Joachim Gauck

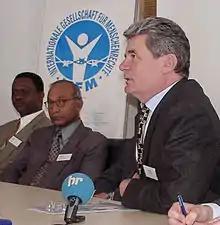
Gauck attending a press conference of the International Society for Human Rights, where he lectured about the Stasi campaign to discredit the Society

During the Peaceful Revolution of 1989, he became a member of the New Forum, a democratic opposition movement, and was elected as its spokesman. He also took part in major demonstrations against the Communist regime of GDR. In the free 1990 East German general election, he was elected to the People's Chamber of the GDR, representing the Alliance 90 (that consisted of the New Forum, Democracy Now, and the Initiative for Peace and Human Rights), where he served until the dissolution of the GDR in October 1990.